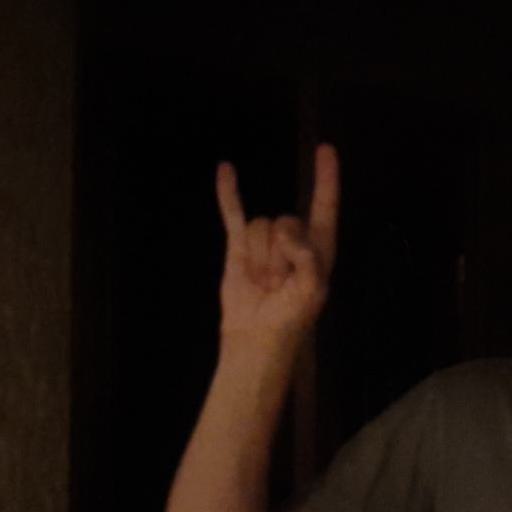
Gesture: rock